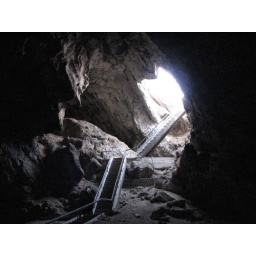
under ground lake entrance